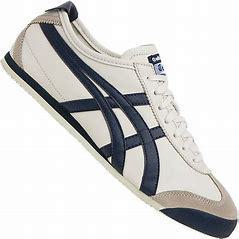
Brand: Asics
Model: Onitsuka Tiger Mexico 66